Aitor Throup

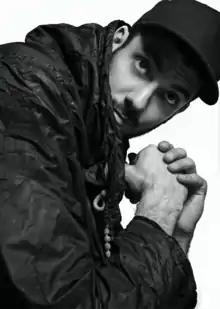
Aitor Throup (portrait by Meinke Klein)

Aitor Throup (born 1980, Buenos Aires, Argentina) is an artist, designer and creative director.